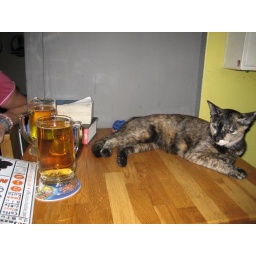
This cat slept on sally's bed once (she wasn't in it). It also patronised the same table as us.